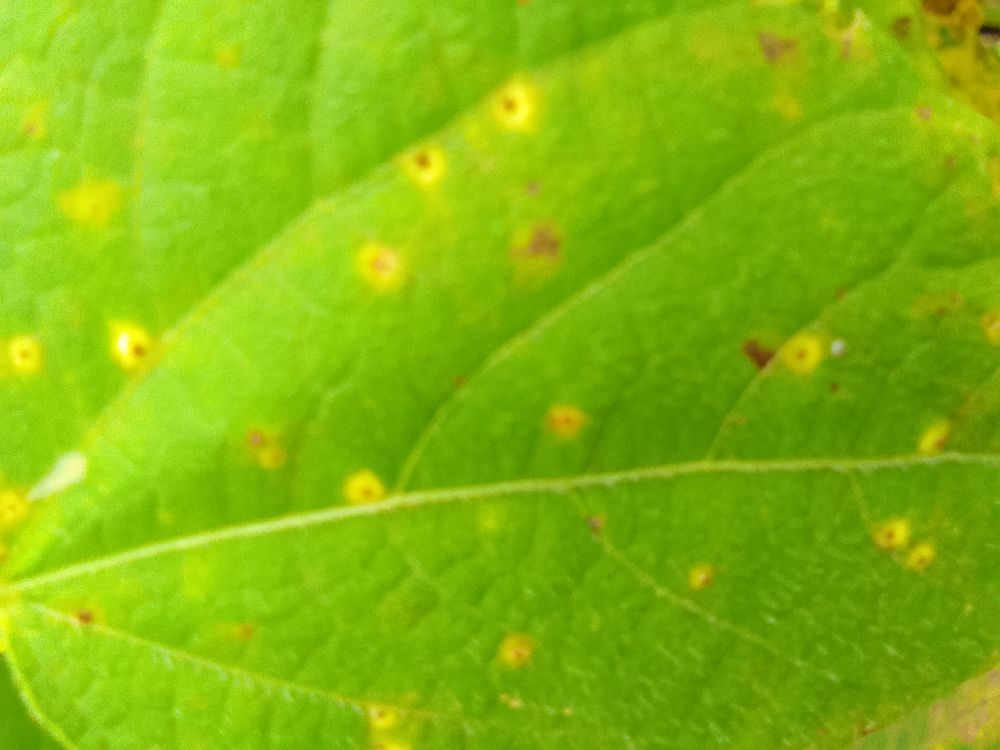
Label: rust